Castlecomer Plateau

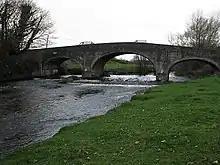
The Dinin river and bridge, on the N77 north of Kilkenny City.

The etymology of Castlecomer, in Irish language "Caisleán an Chomair", means "the Castle at the confluence of the Waters". From Middle Irish , from Old Irish (from Anglo-Norman , from Latin ) + meaning castle (fortified building).The "waters" referring to the rivers Dinin (Dinan), Brokagh and Cloghogue meet, and the "castle" refers to the Norman motte and castle built in 1171 by William Marshal, 1st Earl of Pembroke.